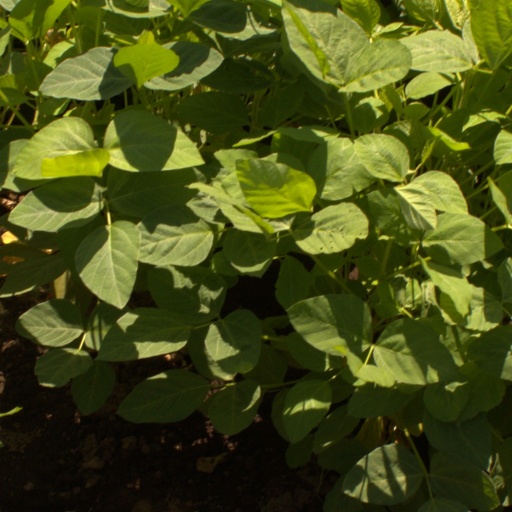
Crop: soybean